Discophora sondaica

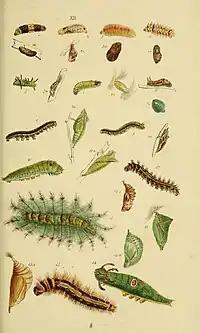
Figures 15 larva, 15a pupa

"On bamboo, living during the day in three or four leaves spun together ... full-fed larva 2 inches long, colour black mottled with grey; a rather broad yellowish dorsal line; the junction of the segments marked by a thin irregular yellow line and red spot; body covered with white hairs; head and anus black, the former marked with perpendicular yellow lines." (Manders, "Transactions of the Entomological Society of London" 1890, p. 519.)